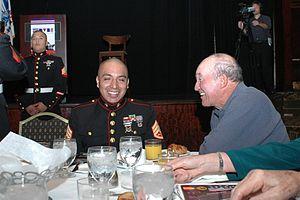
Joe Santos, de son vrai nom Joseph Minieri, est un acteur américain, né le 9 juin 1931 à Brooklyn et mort le 18 mars 2016 à Santa Monica.